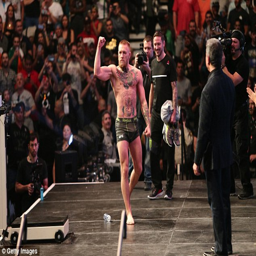
adaptation raises his right hand to the crowd as he approaches the scale as person smiles